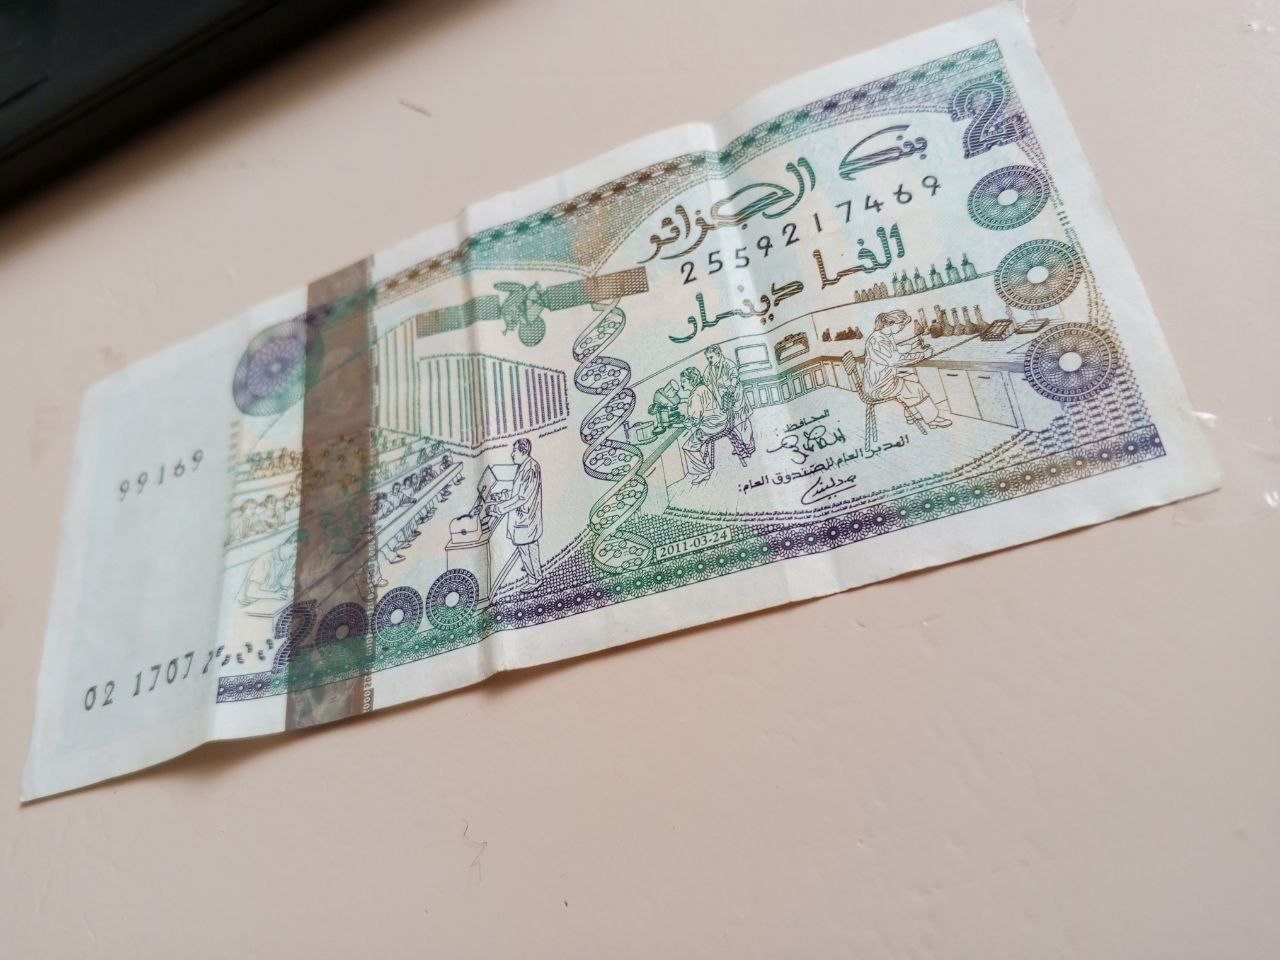
Denomination: 2000DZD